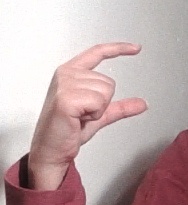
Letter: dal